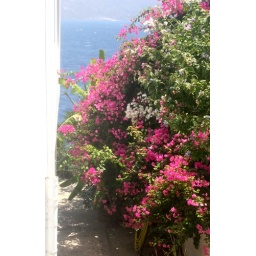
flowers beach house in Keratea